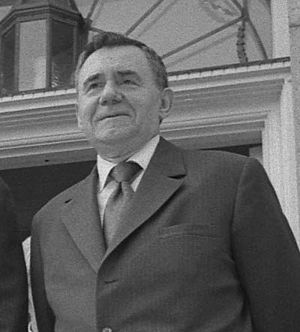
Sovjetunionens statsoverhoveder
Gromyko
De sovjetiske præsidenter var frem til 1990 formænd for den øverste sovjet. Dermed var de først og fremmest parlamentsformænd. Et egentlig embede som præsident blev først oprettet i marts 1990. Embedet bortfaldt igen, da Sovjetunionen blev opløst den 25. december 1991.